Up in the Air (2009 film)

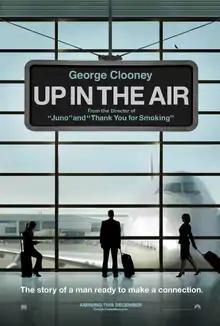
Theatrical release poster

Up in the Air is a 2009 American comedy-drama film directed by Jason Reitman. It was written by Reitman and Sheldon Turner from Walter Kirn's 2001 novel. The story is centered on traveling corporate "downsizer" Ryan Bingham (George Clooney). Vera Farmiga, Anna Kendrick, and Jason Bateman also star. "Up in the Air" was primarily filmed in St. Louis with additional scenes shot in Detroit, Omaha, Las Vegas, and Miami.